Rex Tillerson

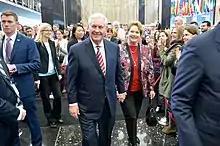
Tillerson and Renda St. Clair on February 1, 2017

Speaking in March 2007 at a Council on Foreign Relations event, Tillerson said: